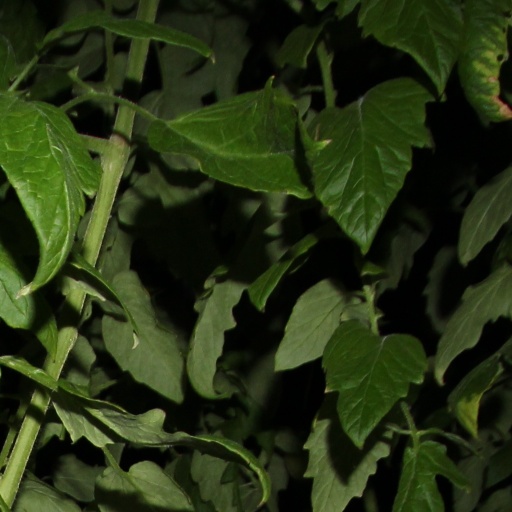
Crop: tomato